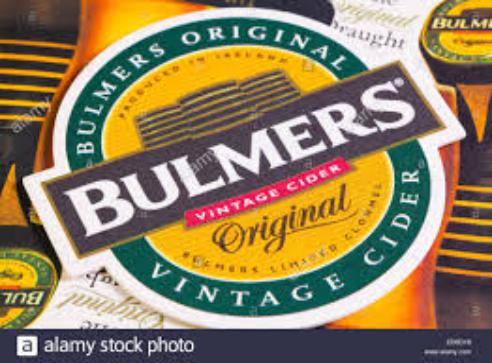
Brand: H. P. Bulmer-1
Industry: Food